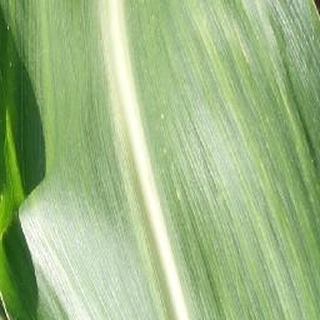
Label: healthy_corn